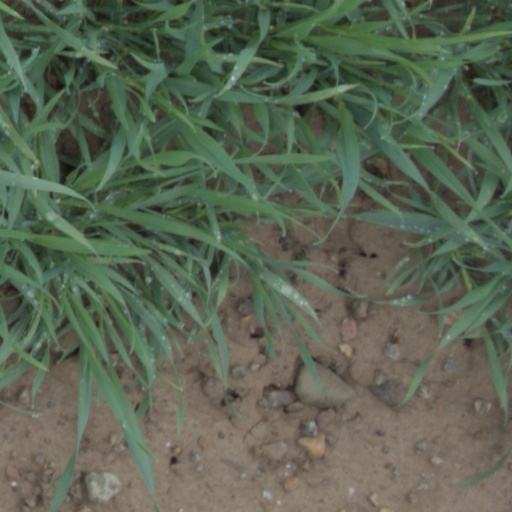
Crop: wheat